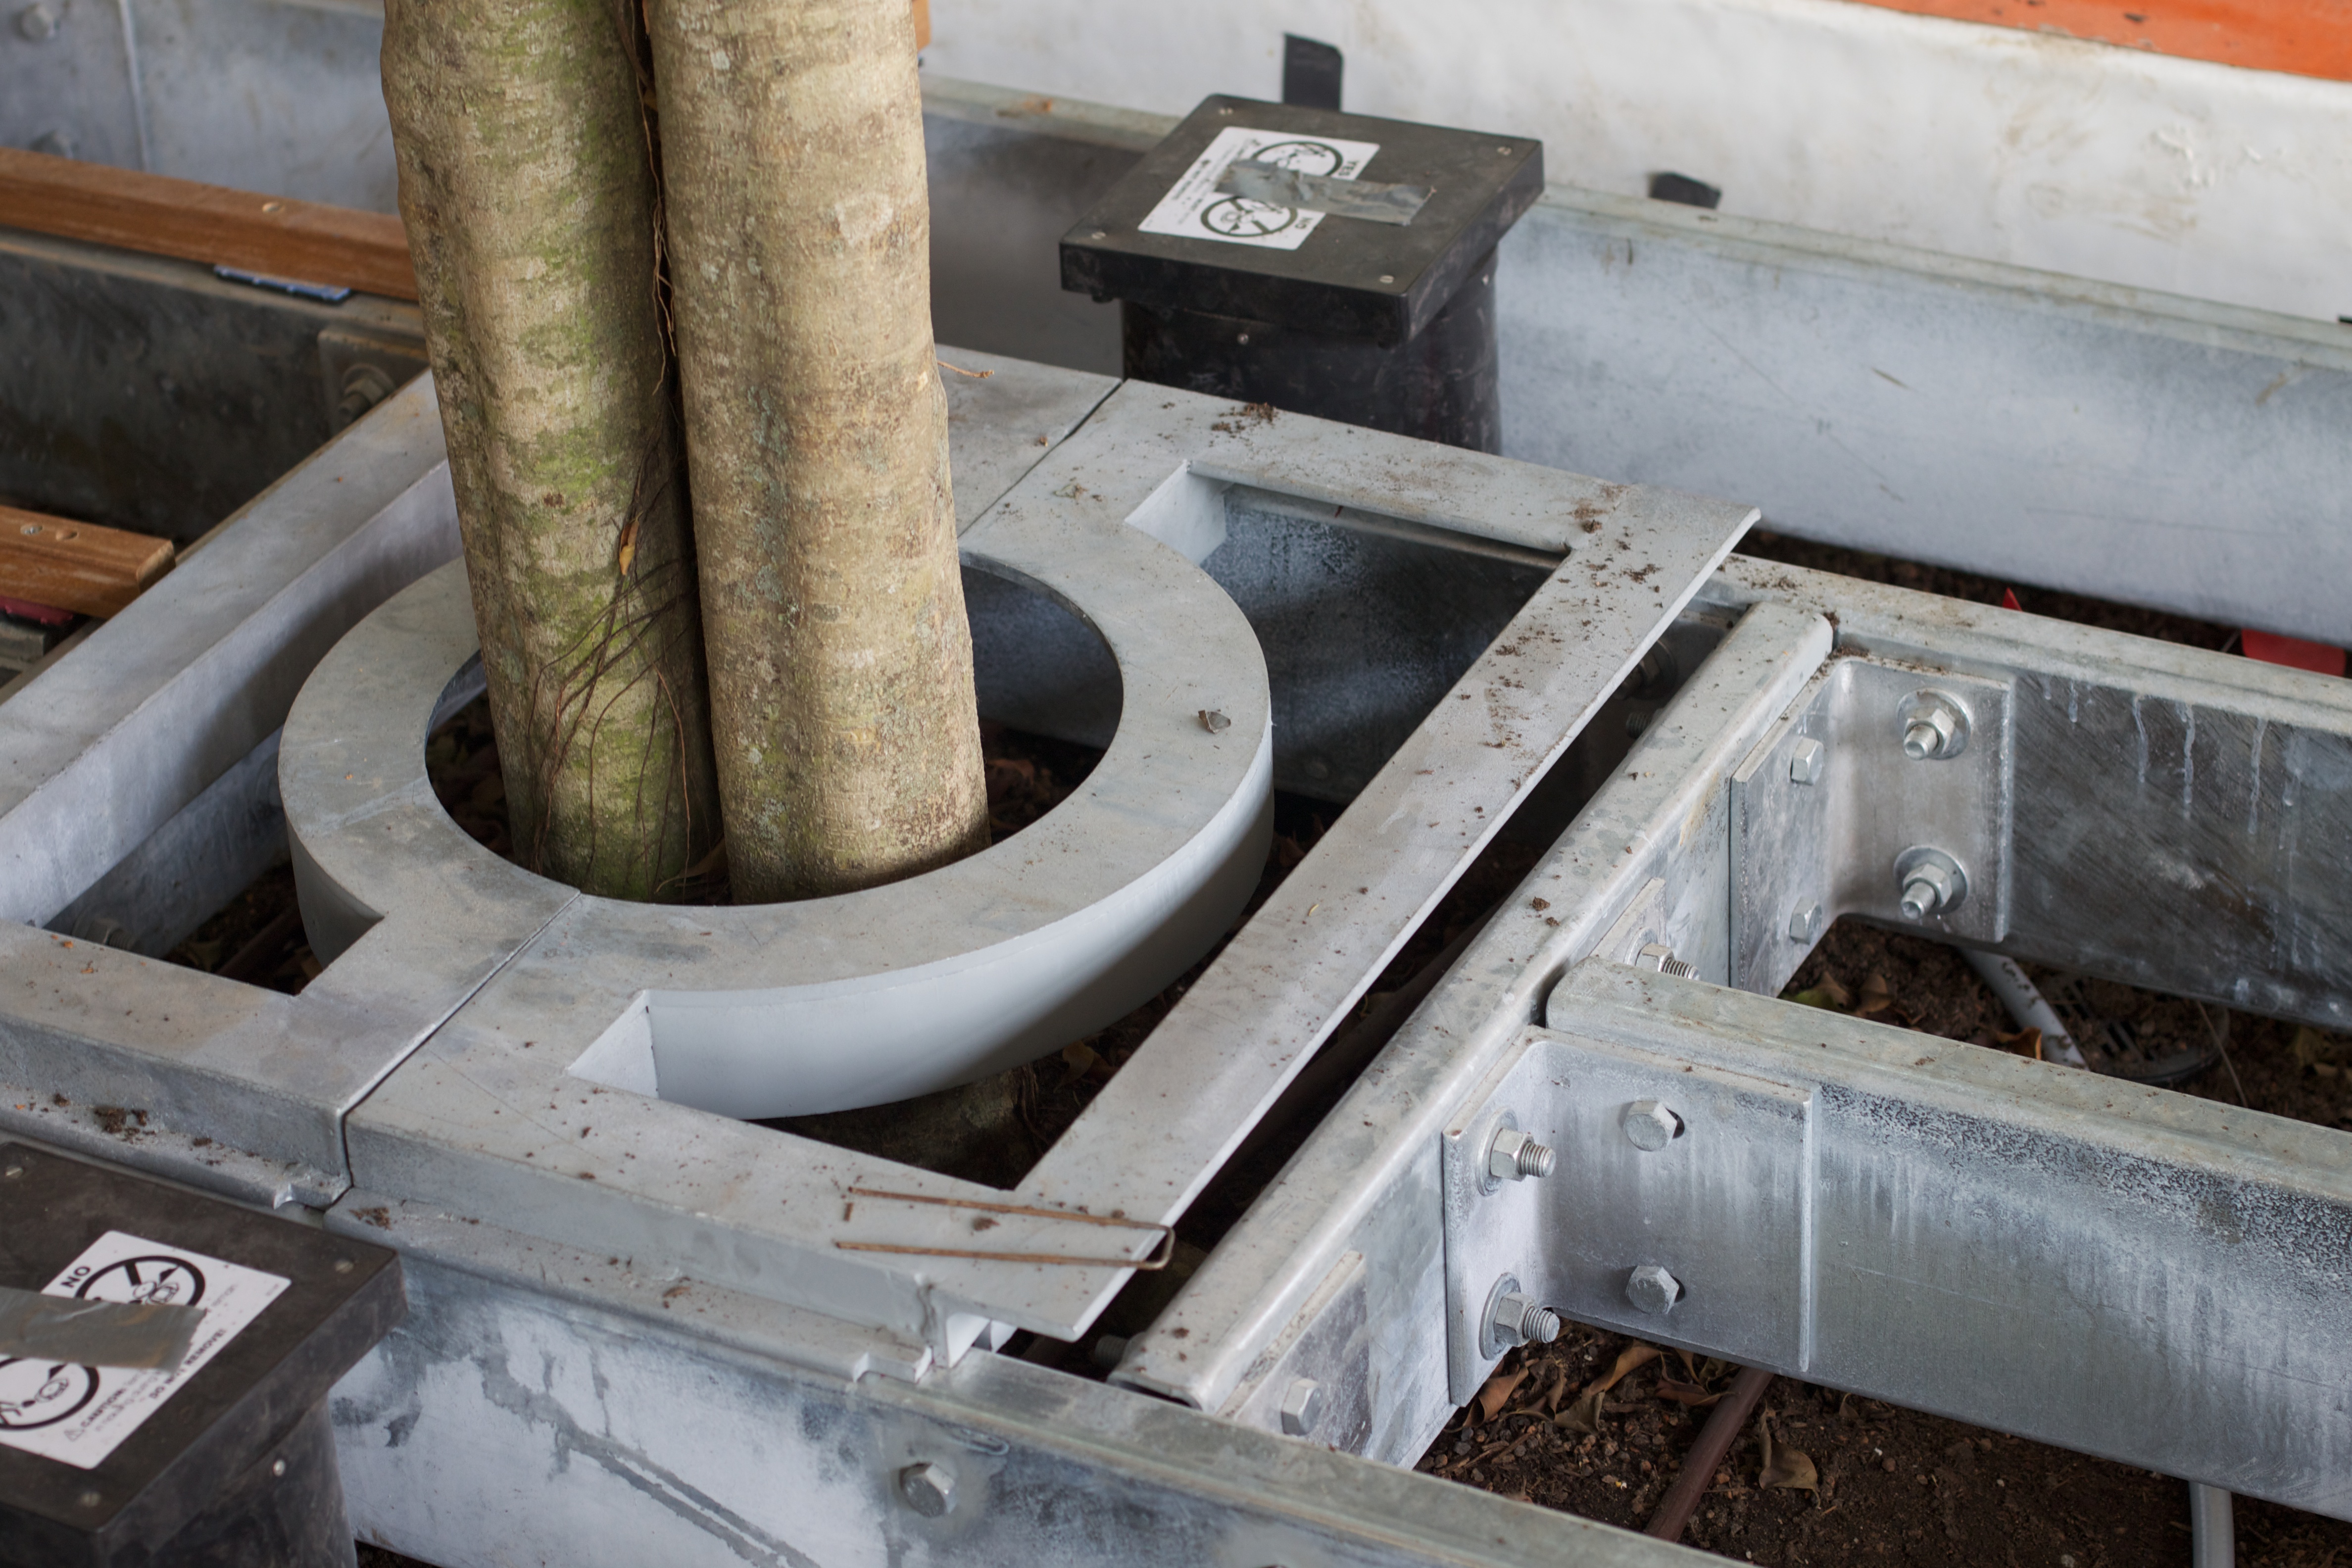
wheel, machine, nmc, madison, nmc2011, man made object, machine tool